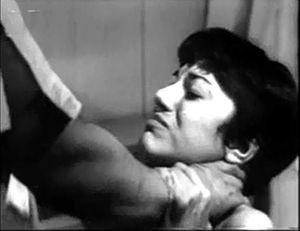
The Beast of Yucca Flats est un film d'horreur américain de série B réalisé en 1961 par Coleman Francis.